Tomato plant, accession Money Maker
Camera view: horizontal (90 deg, fisheye); turntable rotation: 30 degrees
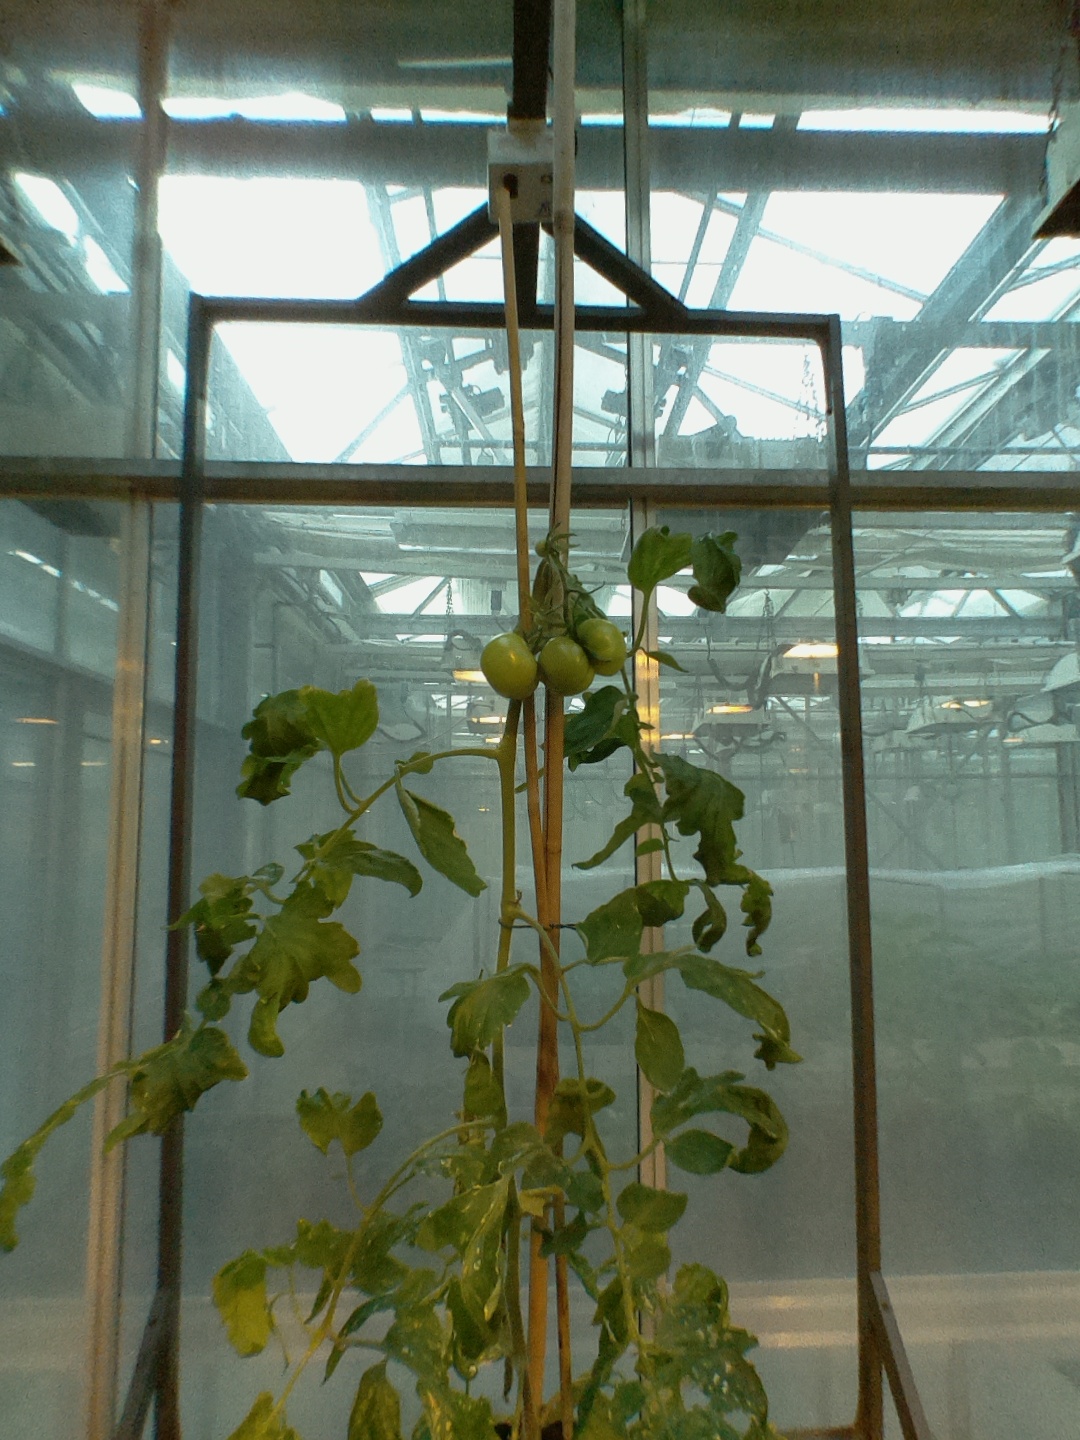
BBCH growth stage 74: 40%-50% of final fruit size